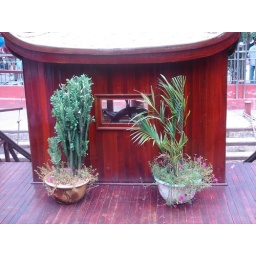
pot plants in front of the wheel house on the boat